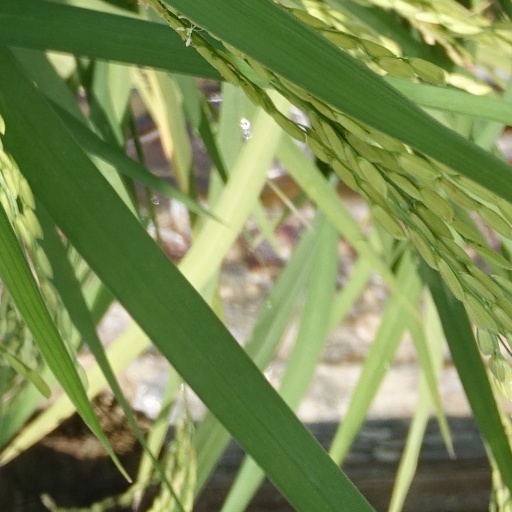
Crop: rice